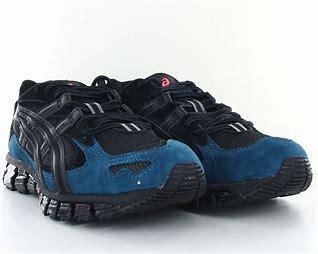
Brand: Asics
Model: Gel Kayano 5 360